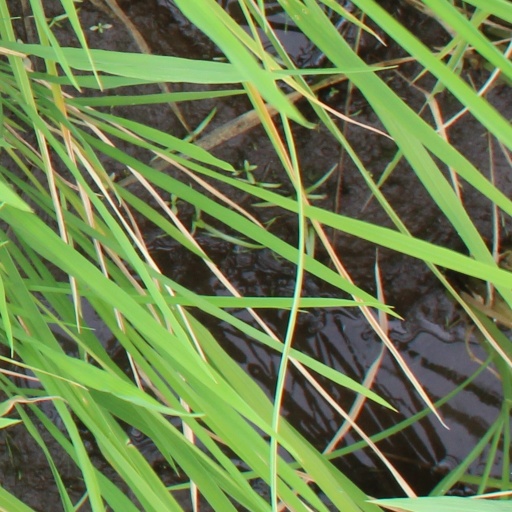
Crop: rice